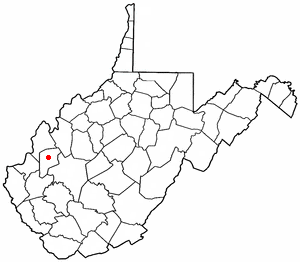
Winfield est une ville des États-Unis, siège du comté de Putnam, en Virginie-Occidentale.